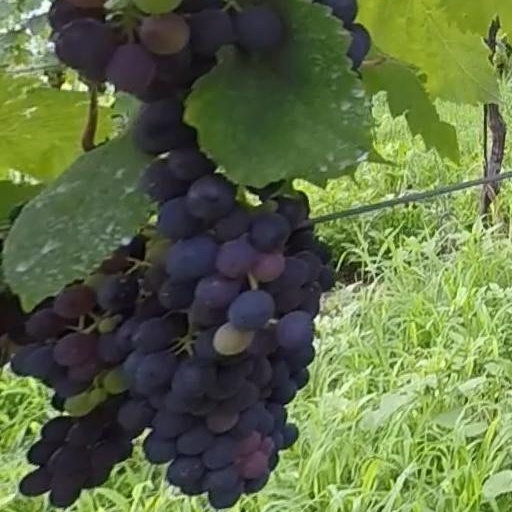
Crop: grape